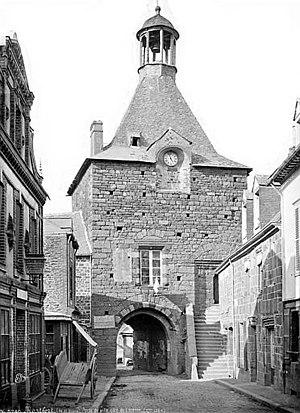
Remparts de Montfort-sur-Meu
Montfort-sur-Meu est une commune française située sur le Meu dans le département d'Ille-et-Vilaine, en région Bretagne. La ville compte environ 7 000 habitants pour une superficie de 14 km².
Le rempart est un édifice ancien de la commune de Montfort-sur-Meu, dans le département d’Ille-et-Vilaine en région Bretagne.
Cet article recense les bâtiments protégés au titre des monuments historiques d’Ille-et-Vilaine, en France.